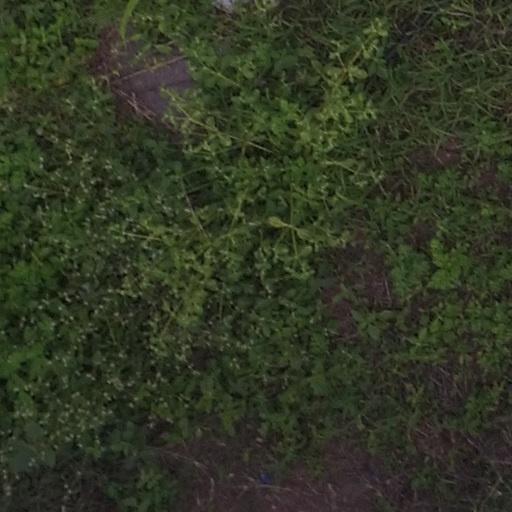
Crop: maize; corn